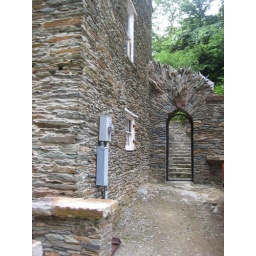
Check out the rock arch above the door